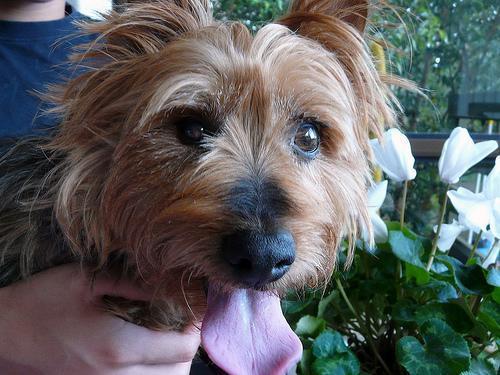
Australian_terrier